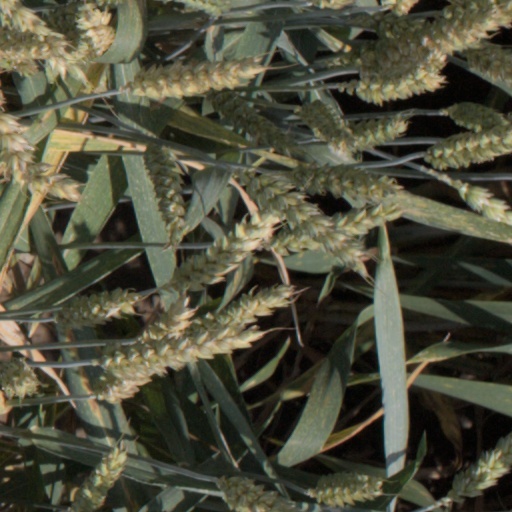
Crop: wheat